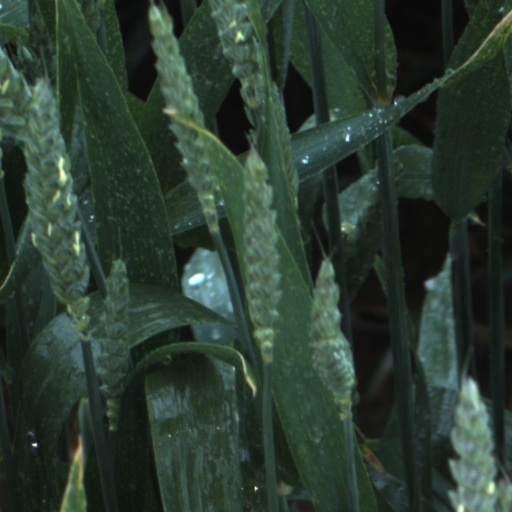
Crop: wheat